International Dental Show

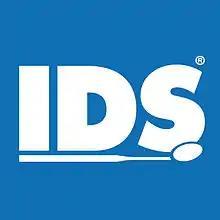
IDS logo

The International Dental Show "(IDS)" in a trade fair in Cologne, Germany, for dental medicine and dental technology. It is the world's largest trade fair for the dental industry.